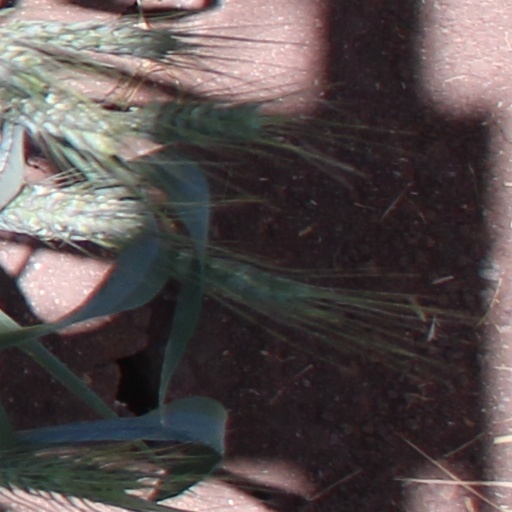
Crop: wheat